Kuhn, Loeb & Co.

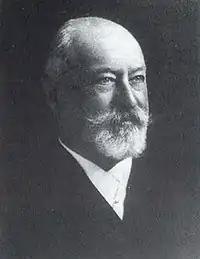
Jacob Schiff

The firm grew to prominence during the railroad era in the United States. Americans saw great hope and promise in railroads and investors saw great opportunities to profit. Kuhn, Loeb, like all investment banks, brought capital together with commercial opportunity. Its first meaningful entry into railroad financing was in 1877 when it raised funds for the Chicago and North Western Railroad, and several years later, in 1881, for the Pennsylvania Railroad and the Chicago, Milwaukee & St. Paul Railroad.